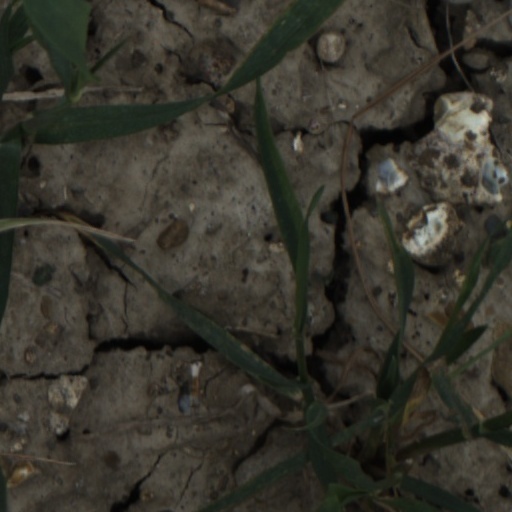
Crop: wheat